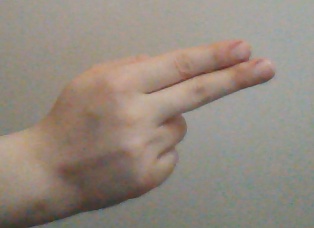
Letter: ain